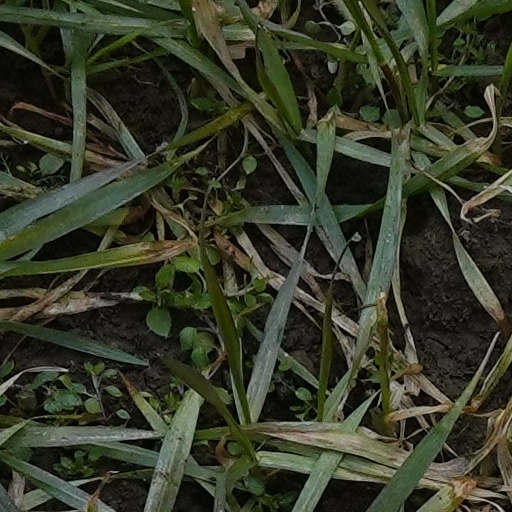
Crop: wheat